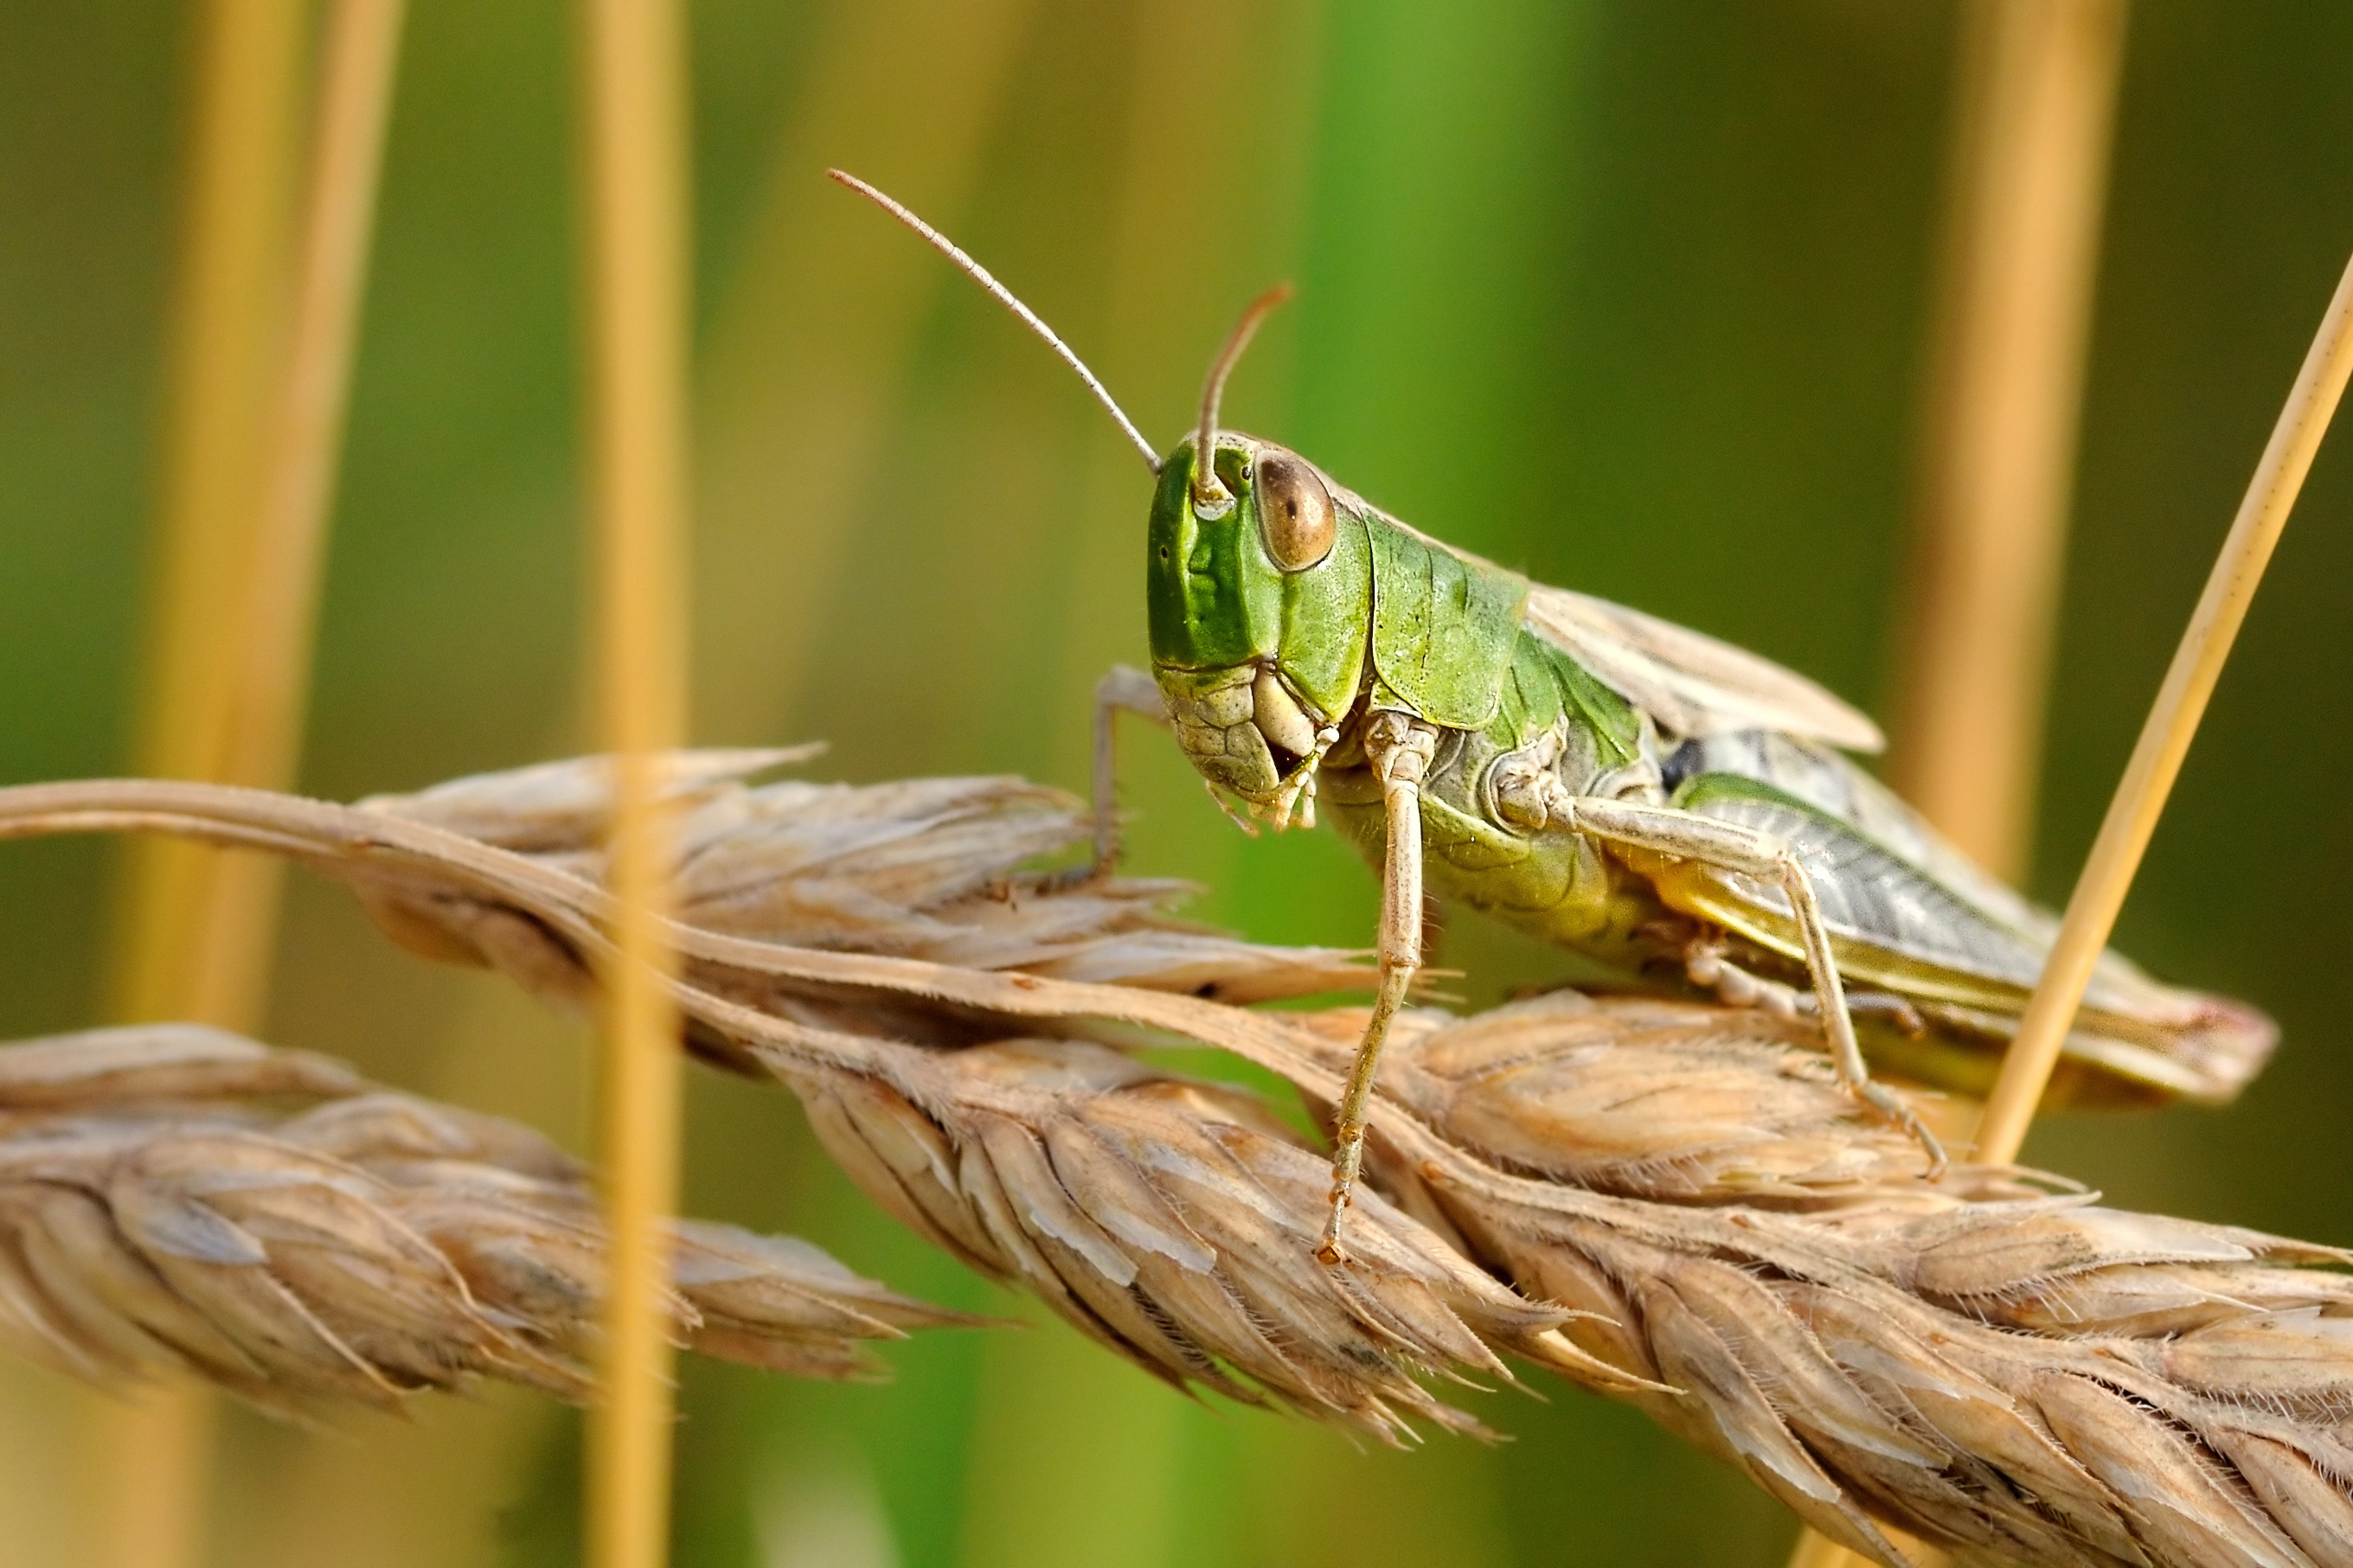
nature, insect, macro, fauna, invertebrate, cricket, close up, grasshopper, locust, macro photography, arthropod, grass family, desert locust, cricket like insect